Hilda Taba

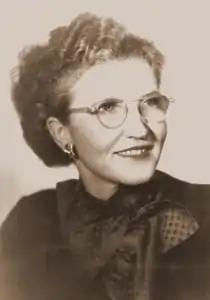
Hilda Taba

Hilda Taba (7 December 1902 in Kooraste, Governorate of Livonia – 6 July 1967 in San Francisco, California) was an architect, a curriculum theorist, a curriculum reformer, and a teacher educator. Taba was born in the small village of Kooraste, Estonia. Her mother's name was Liisa Leht, and her father was a schoolmaster whose name was Robert Taba. Hilda Taba began her education at the Kanepi Parish School. She then attended the Võru’s Girls’ Grammar School and earned her undergraduate degree in English and Philosophy at the University of Tartu. When Taba was given the opportunity to attend Bryn Mawr College in Pennsylvania, she earned her master's degree. Following the completion of her degree at Bryn Mawr College, she attended Teachers College at Columbia University. She applied for a job at the University of Tartu but was turned down because she was female, so she became curriculum director at the Dalton School in New York City. In 1951, Taba accepted an invitation to become a professor at San Francisco State College, now known as San Francisco State University.